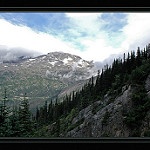
Label: mountain